Royds, Bradford

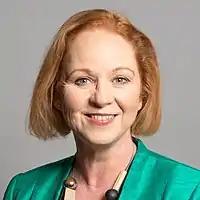
Judith Cummins (née Black) represented Royds ward (2004-2007). Member of Parliament for Bradford South since 2015.

Royds ward is represented on Bradford Council by three Labour Party councillors; Ruth Wood, Angela Tait and Andrew Thornton.